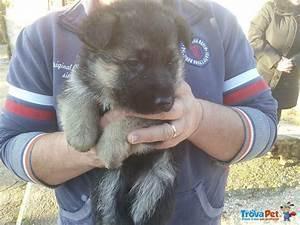
dog